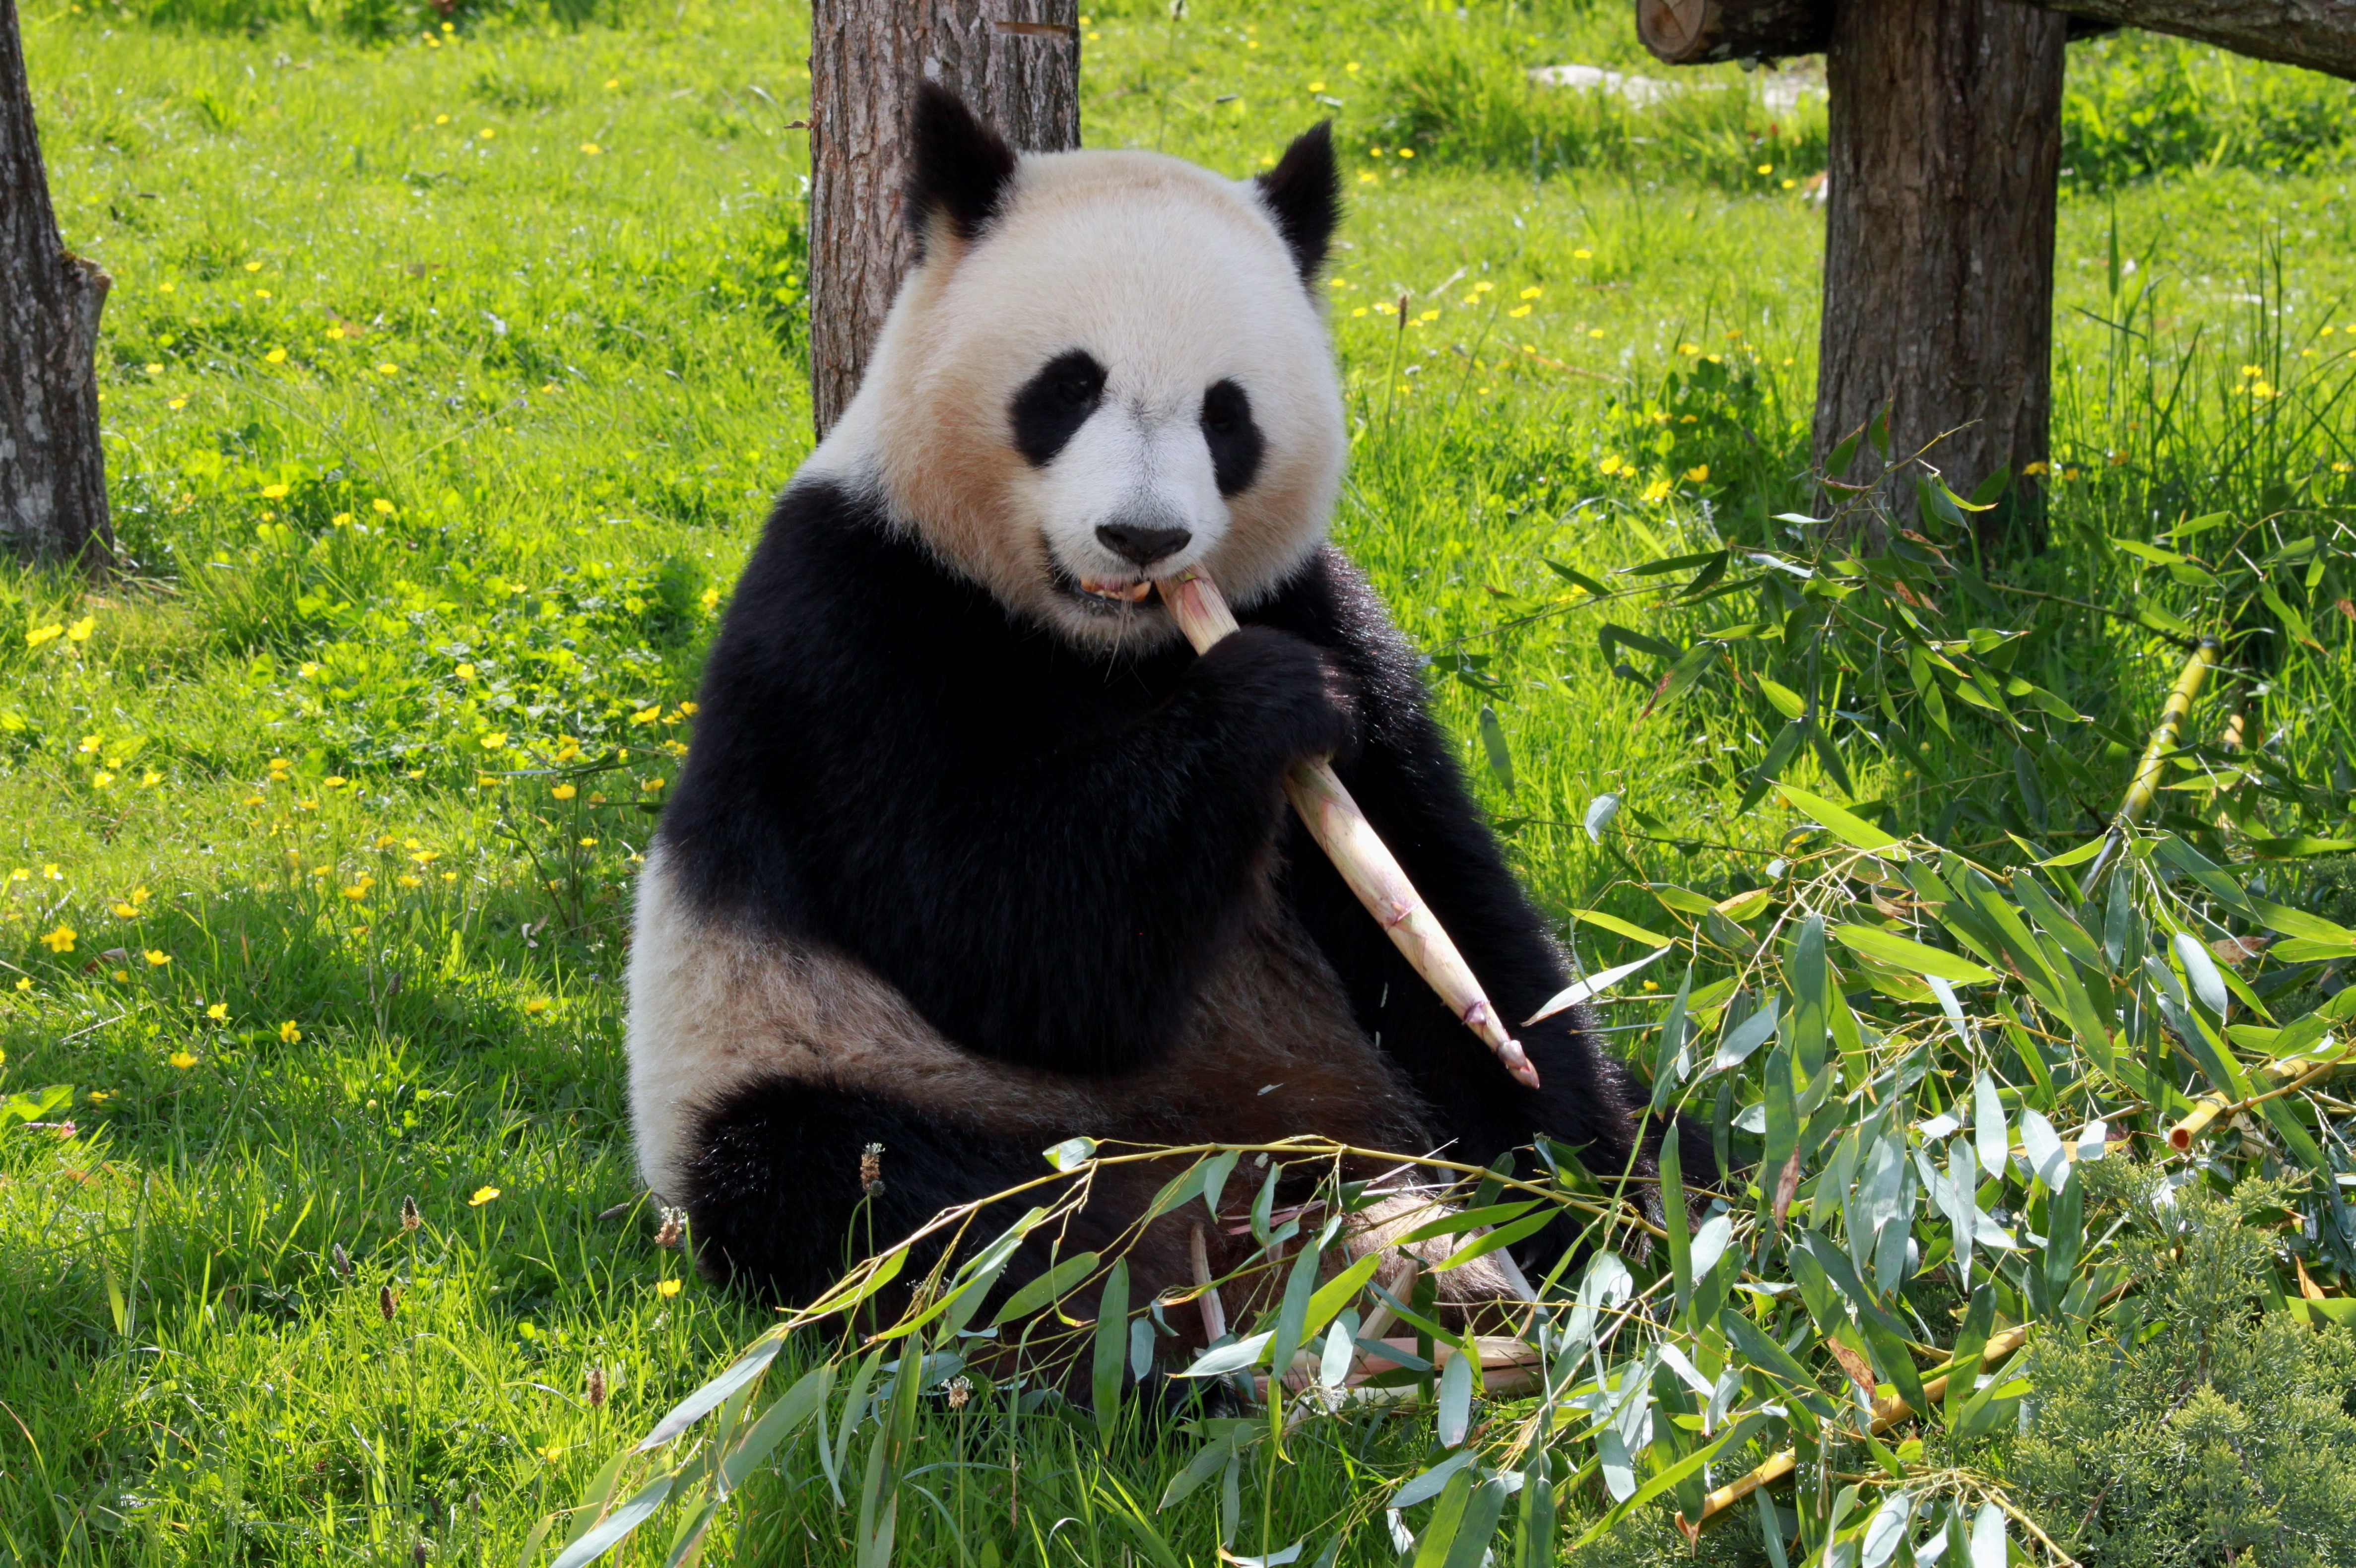
bear, wildlife, zoo, mammal, fauna, panda, animals, vertebrate, giant panda, dog breed group, american black bear, beauvalle